Christianity in Madagascar

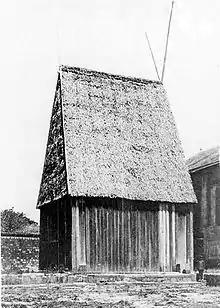
Besakana, site of the original Palace School on the Rova compound of Antananarivo

Portuguese and French began the first Christianization of Madagascar during the 17th century. They preached in the southeastern parts of the country.